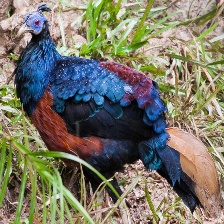
Species: CRESTED FIREBACK
Scientific name: LOPHURA IGNITA